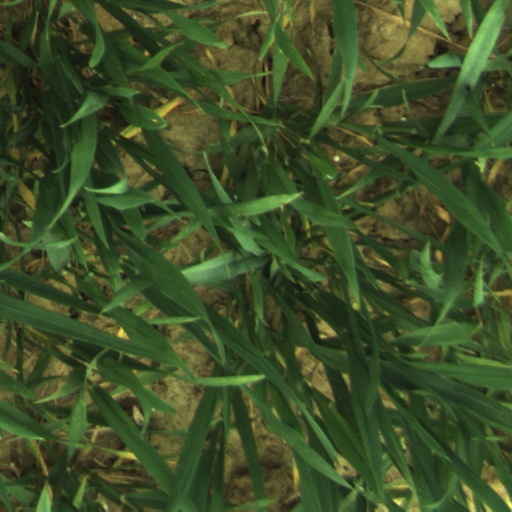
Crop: wheat